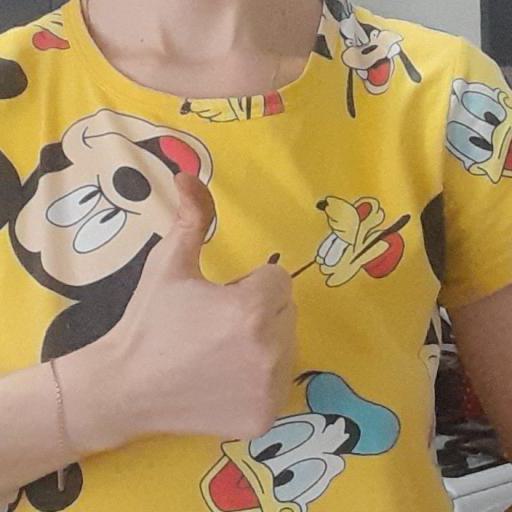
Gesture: like